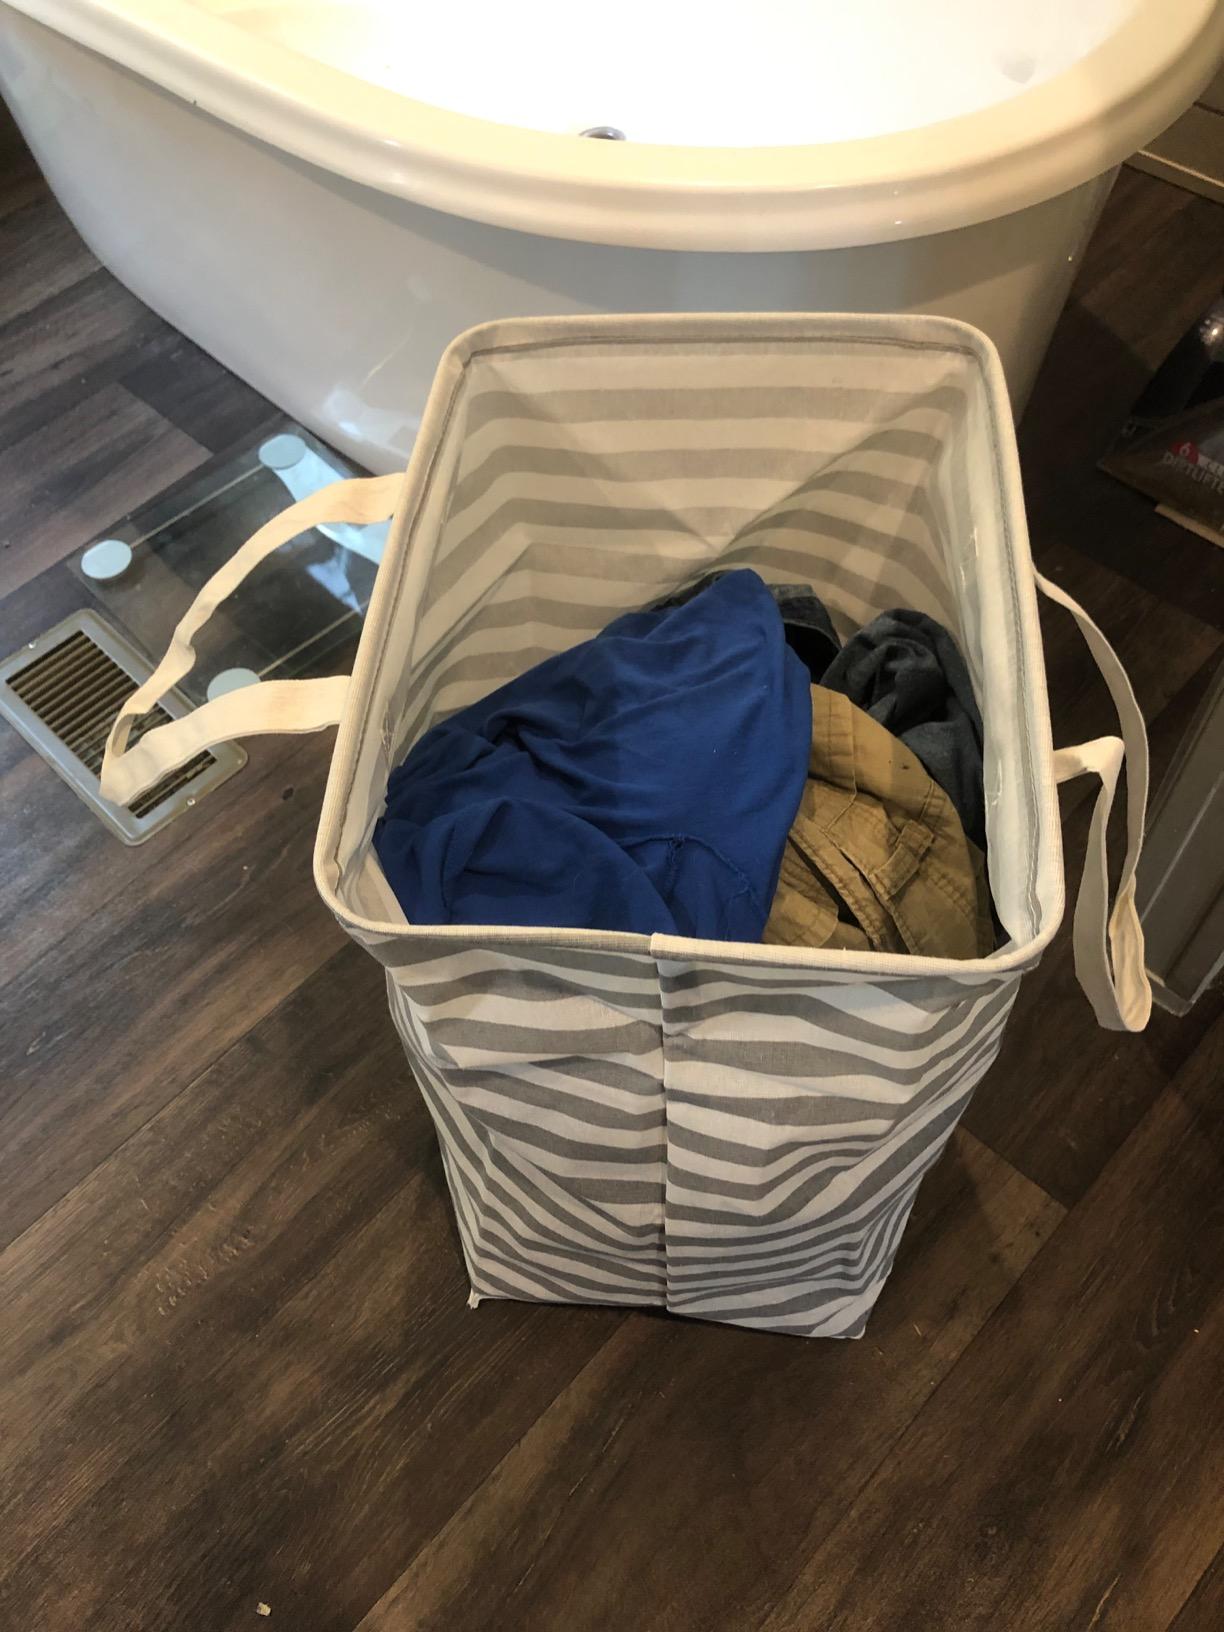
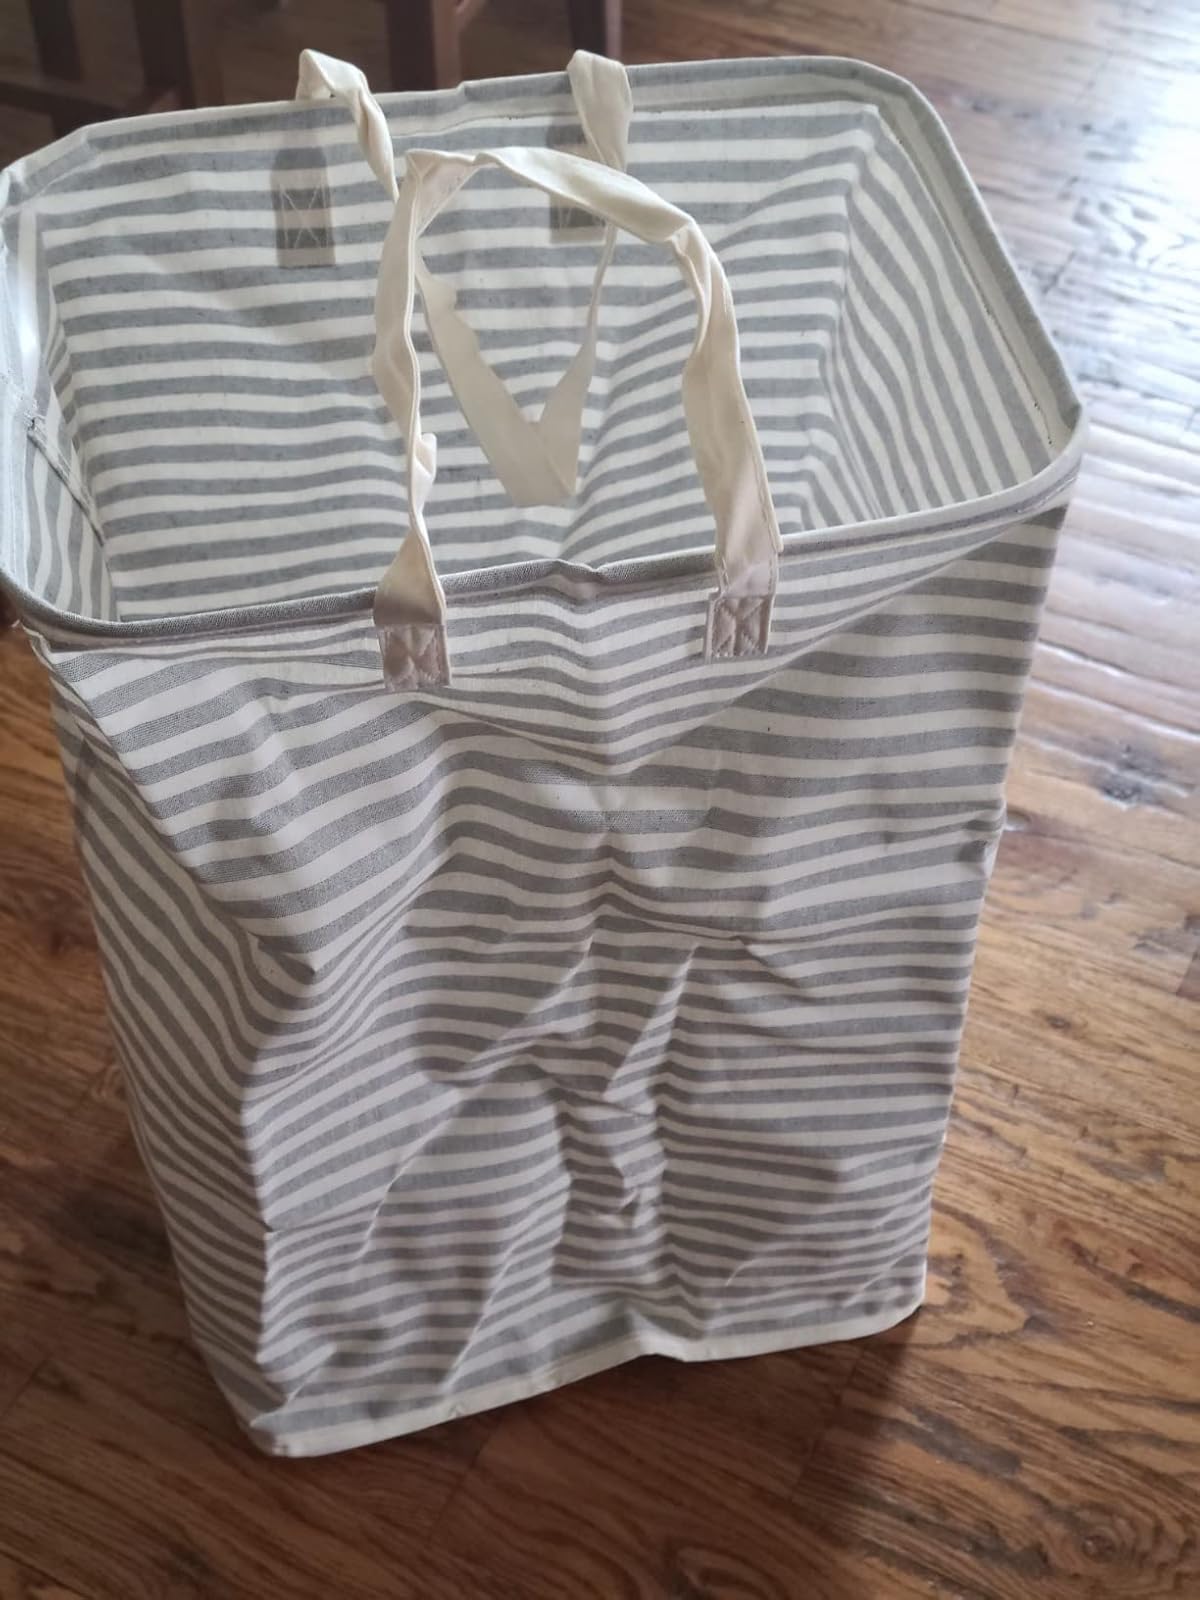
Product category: items_hamper
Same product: no